Monument to Rashid Behbudov

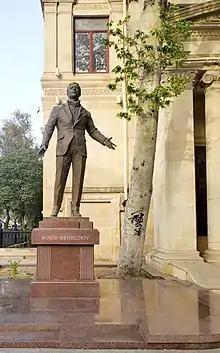

The Monument to Rashid Behbudov is a monument to the Azerbaijani singer Rashid Behbudov. It is located in Baku, the capital of Azerbaijan, on Rashid Behbudov Street, in the front of the State Theatre of Song named in Rashid Behbudov's honour. The Azerbaijan National Library is located on the opposite side of Rashid Behbudov Street.